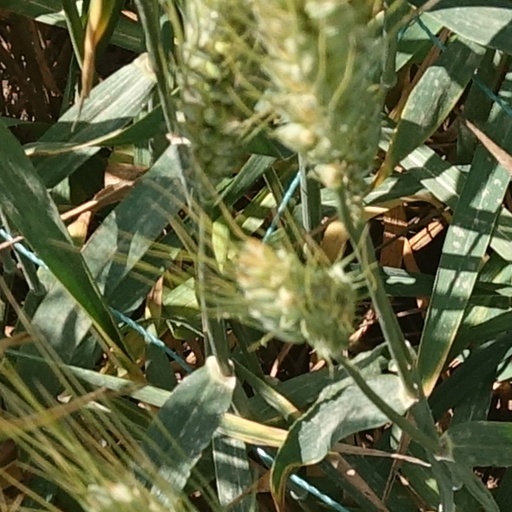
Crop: wheat